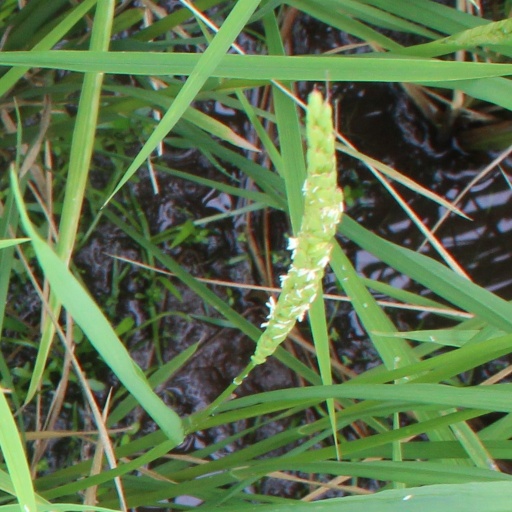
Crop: rice